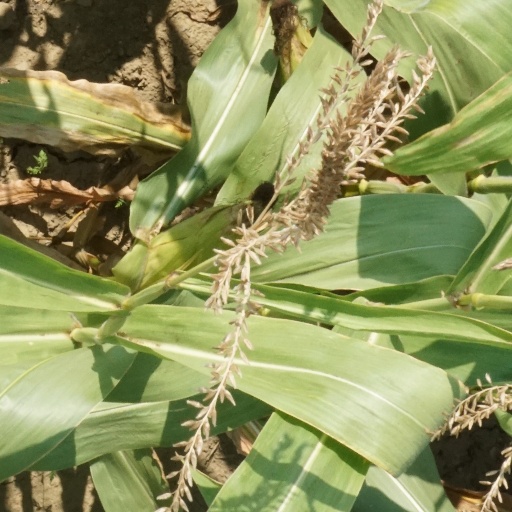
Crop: maize; corn